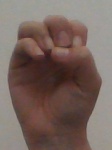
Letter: ha